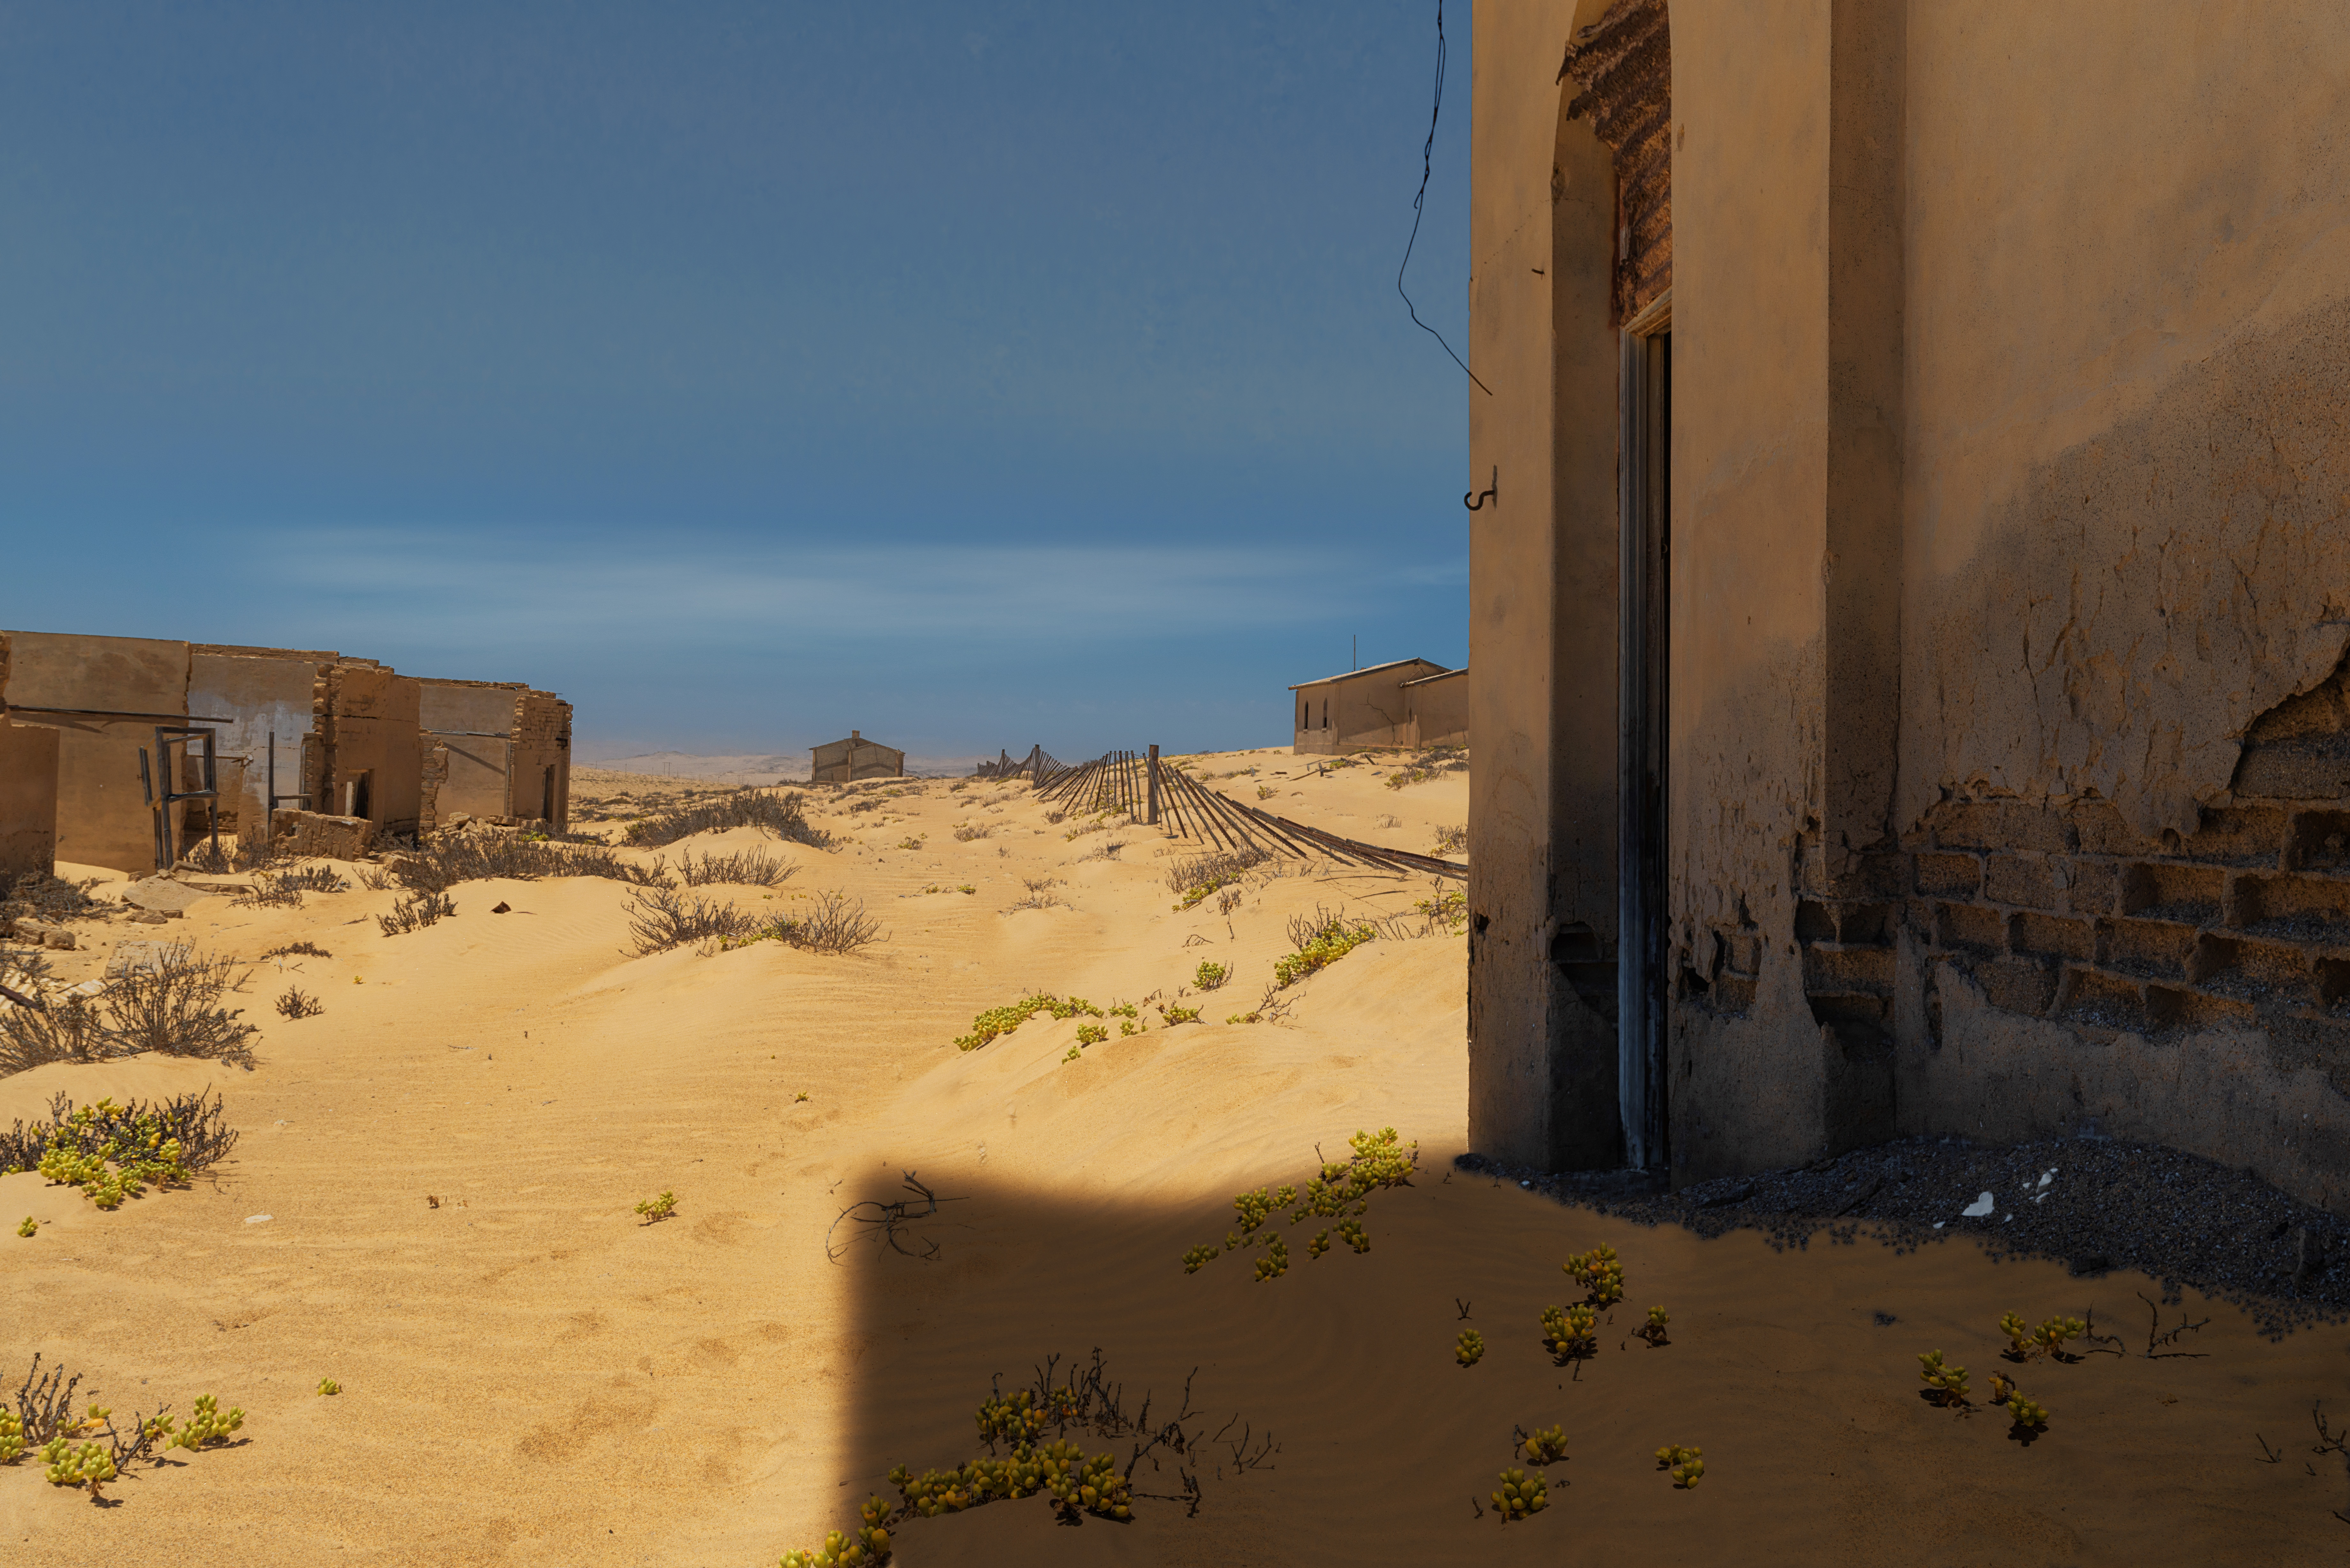
city, natural environment, landscape, sand, soil, ecoregion, aeolian landform, desert, village, blowout, singing sand, pueblo, shrubland, dune